Answer in natural language. Considering the relative positions, where is brown wooden chair (highlighted by a red box) with respect to Window (highlighted by a green box)? Choose between the following options: left or right
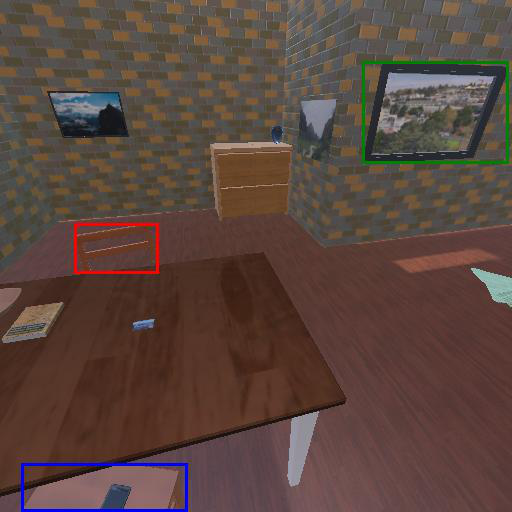
<answer>left</answer>